Nilgiris district

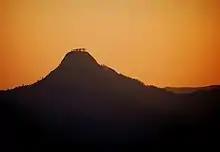
Perumal's Peak, a dormant volcano

The district has an area of 2,552.50 km. The district is basically hilly, lying at an elevation of 1,000 to 2,600 metres above MSL, and divided between the Nilgiri plateau and the lower, smaller Wayanad plateau. The district lies at the juncture of the Western Ghats and the Eastern Ghats. Its latitudinal and longitudinal location is 130 km (Latitude: 11°12 N to 11°37 N) by 185 km (Longitude : 76°30 E to 76°55 E). The district is bounded by Coimbatore and Palakkad to the south, Erode to the east, Chamarajnagar district of Karnataka and Wayanad district of Kerala to the north, and Malappuram district of Kerala to the west. In this district the topography is rolling, with steep escarpments; about 60% of the cultivable land is slopes ranging from 16° to 35°. The rolling hills of the Downs look quite similar to the Downs in southern England, and were formerly used for such activities as hunting and picnicking.